Early Nationalists

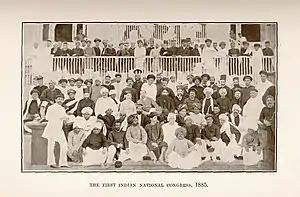
The first session of the Early Nationalists of India in 1885

Focusing on demands for reform, the Early Nationalists adopted a constitutional and peaceful approach to achieve their objectives. They remained friendly towards the British Empire but believed that Indians should have a proper and legitimate role in the government of the country. Although they asked for constitutional and other reforms within the framework of British rule, they had full faith in that nation's sense of justice and fair play. They further believed that continuation of the British connection with India was in the interests of both countries. At an early stage, the nationalists considered their association with England an advantage by considering British rule had done much good by removing various anomalies. Influenced by western thought, culture, education, literature and history, the demands of the early nationalists were not considered extreme but of a relatively moderate nature.